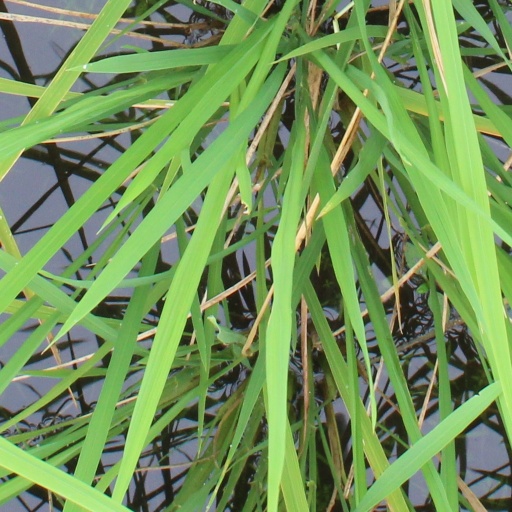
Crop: rice